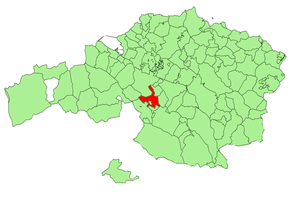
Arrigorriaga est une commune de Biscaye dans la communauté autonome du Pays basque en Espagne.